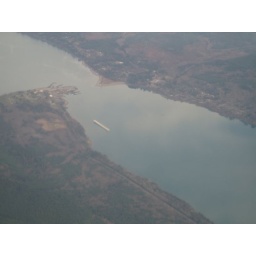
.... the white thing in the water I mean